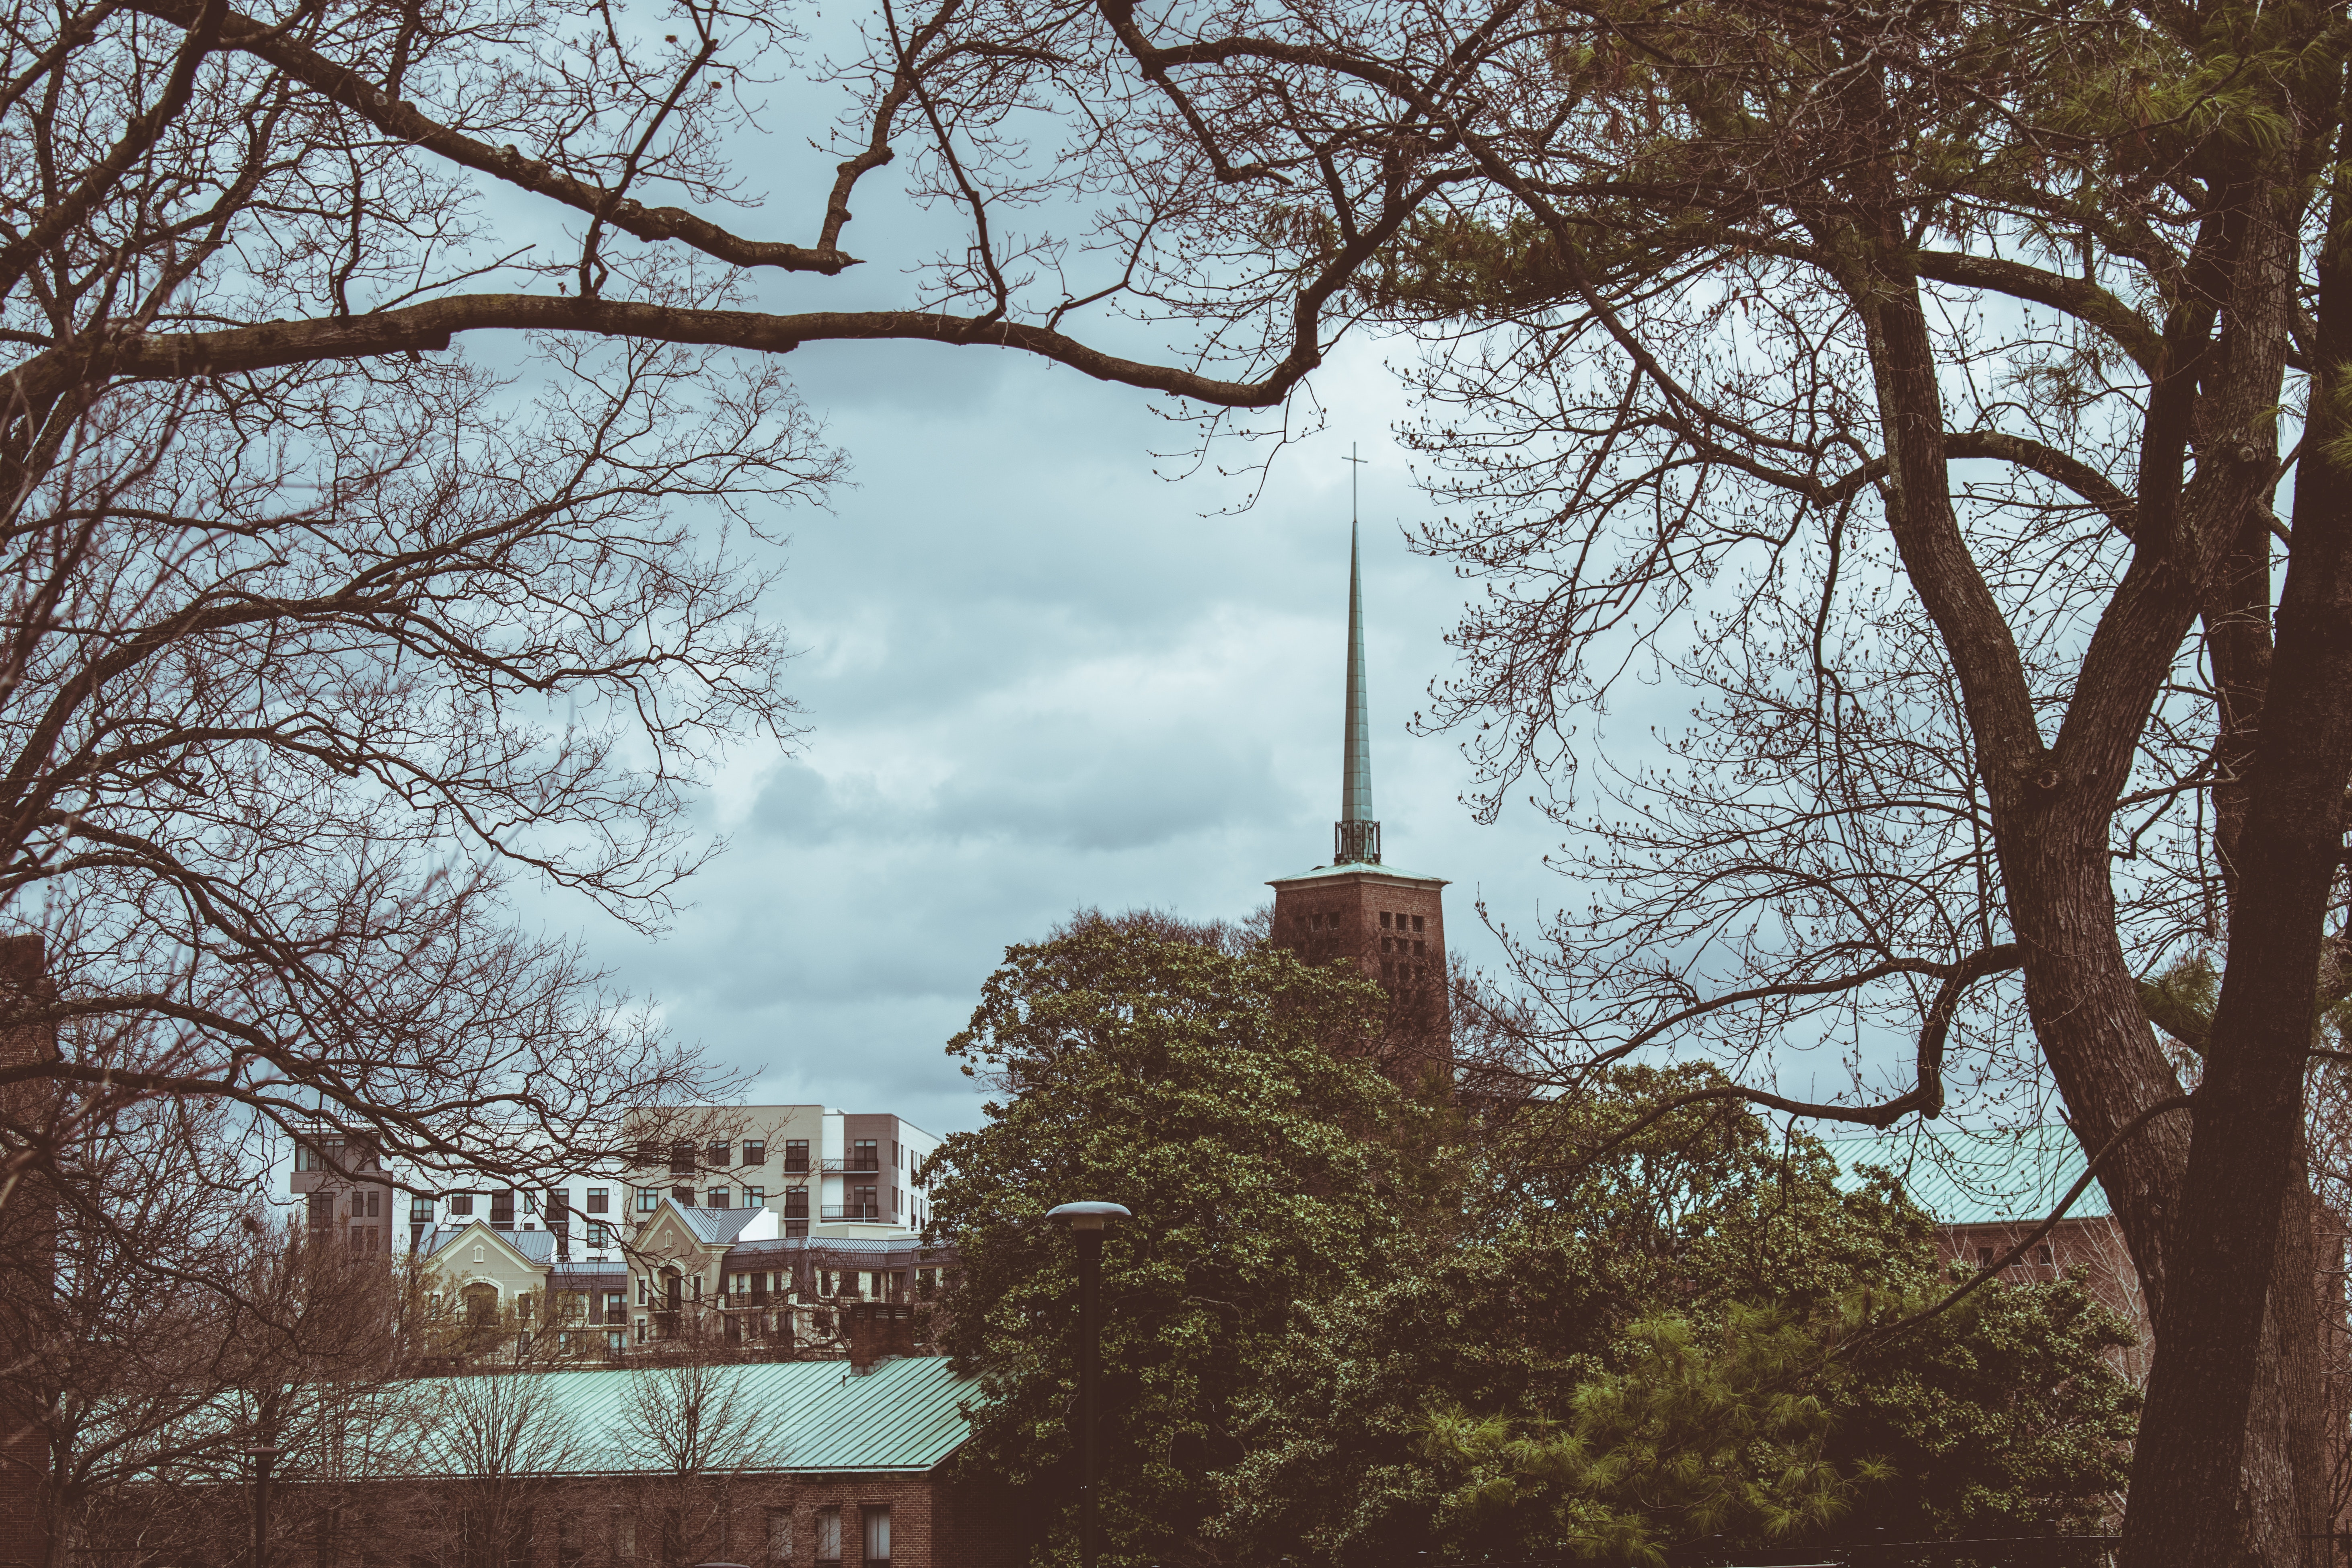
tree, branch, sky, landmark, atmospheric phenomenon, woody plant, urban area, architecture, winter, building, leaf, plant, spring, house, city, cloud, tower, steeple, twig